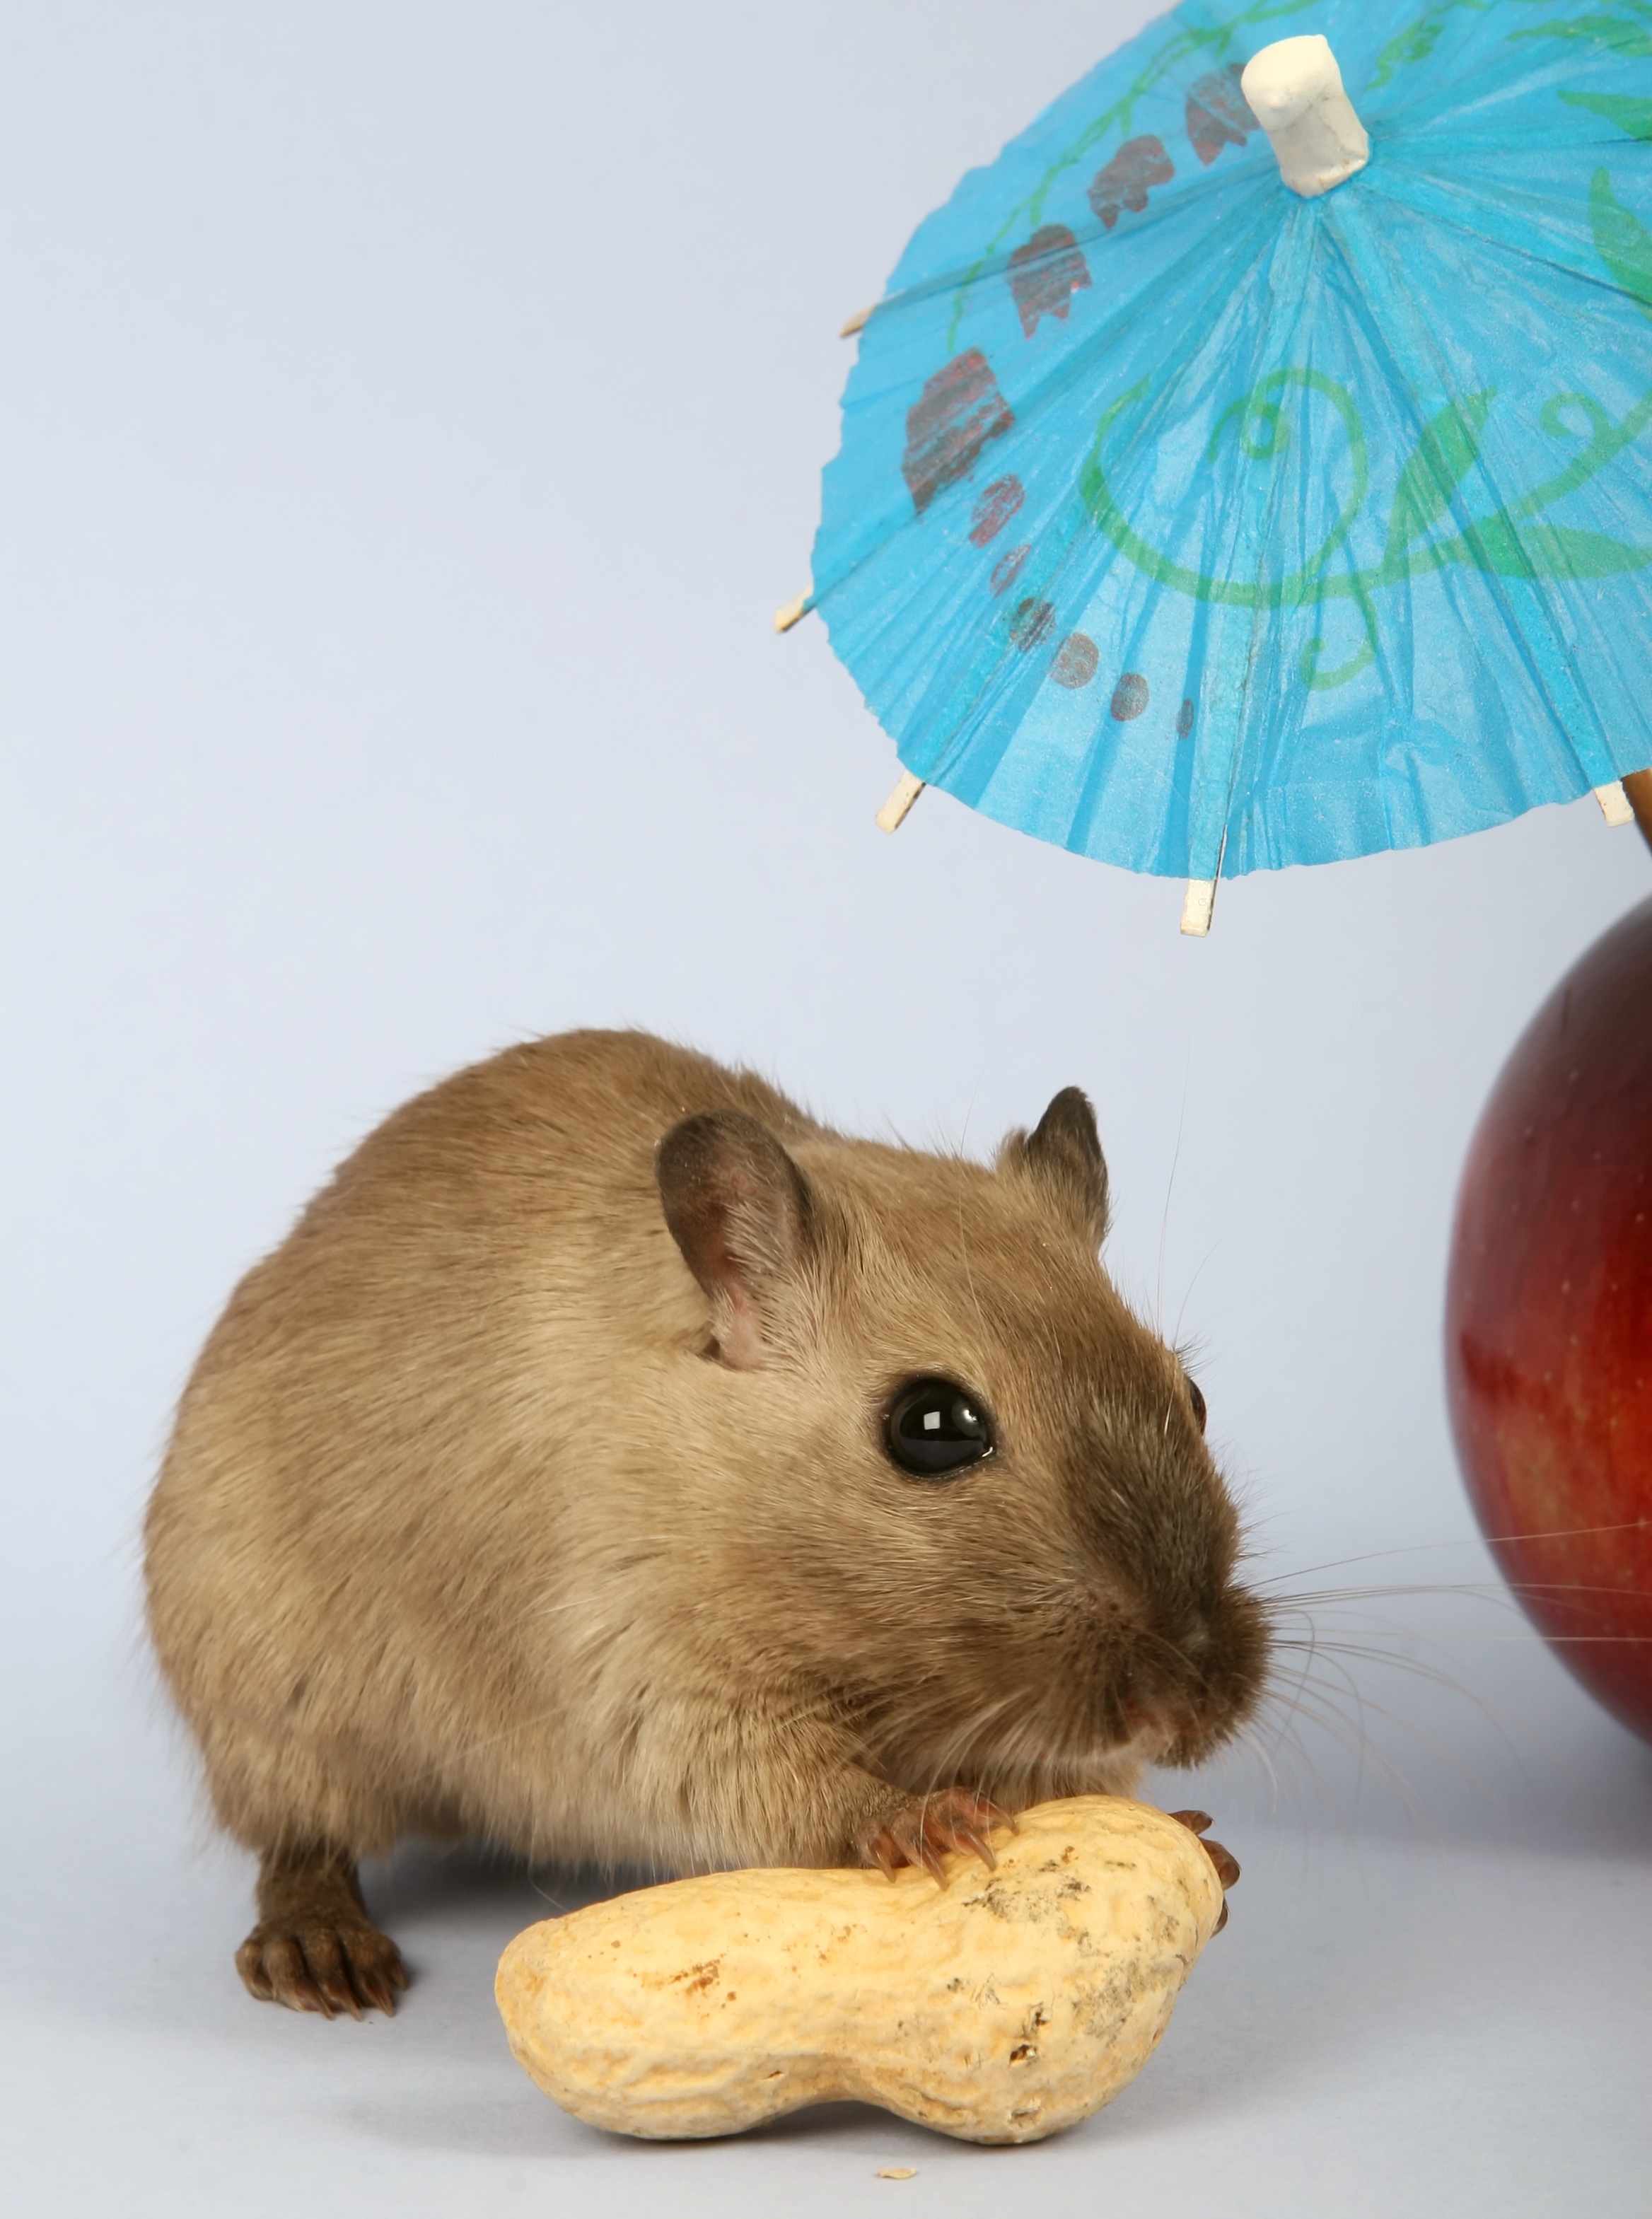
girl, white, mouse, animal, cute, isolated, summer, female, pet, fur, young, food, relax, umbrella, critter, macro, small, brown, kitchen, mammal, healthy, close, hamster, rodent, rat, nuts, face, nose, eyes, whiskers, lovely, tail, furry, ears, vertebrate, conceptual, funny, creature, up, beautiful, domestic, pretty, pest, attractive, gorgeous, peanut, mice, vermin, gerbil, muroidea, muridae